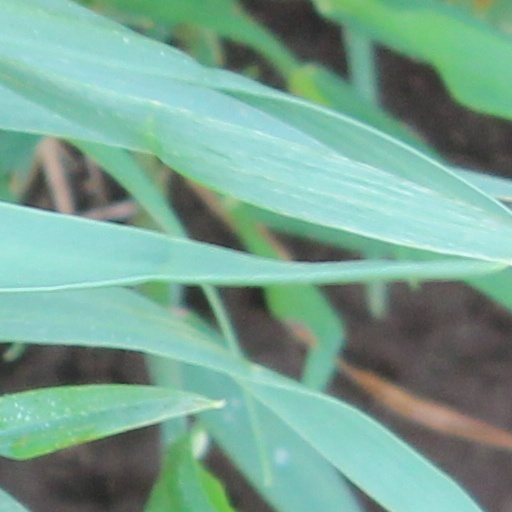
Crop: wheat